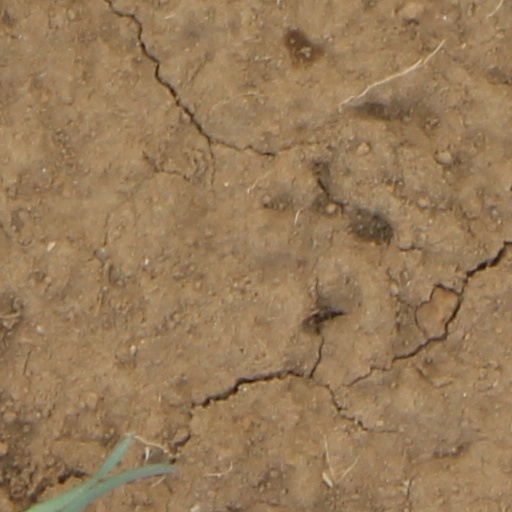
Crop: wheat